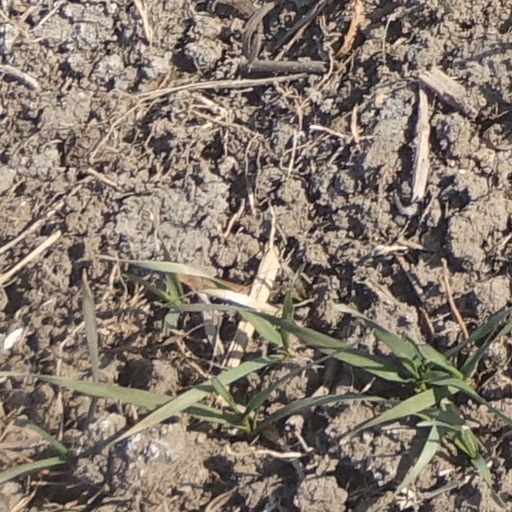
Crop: wheat